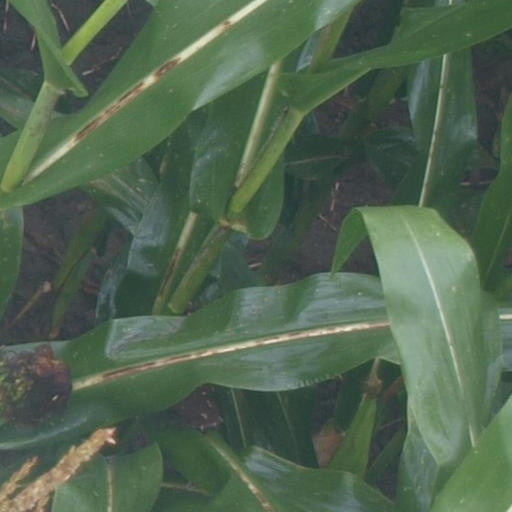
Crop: maize; corn